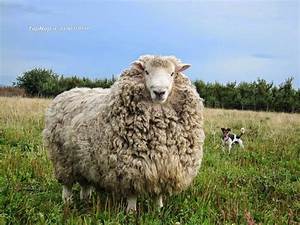
Label: sheep